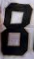
Number: 8